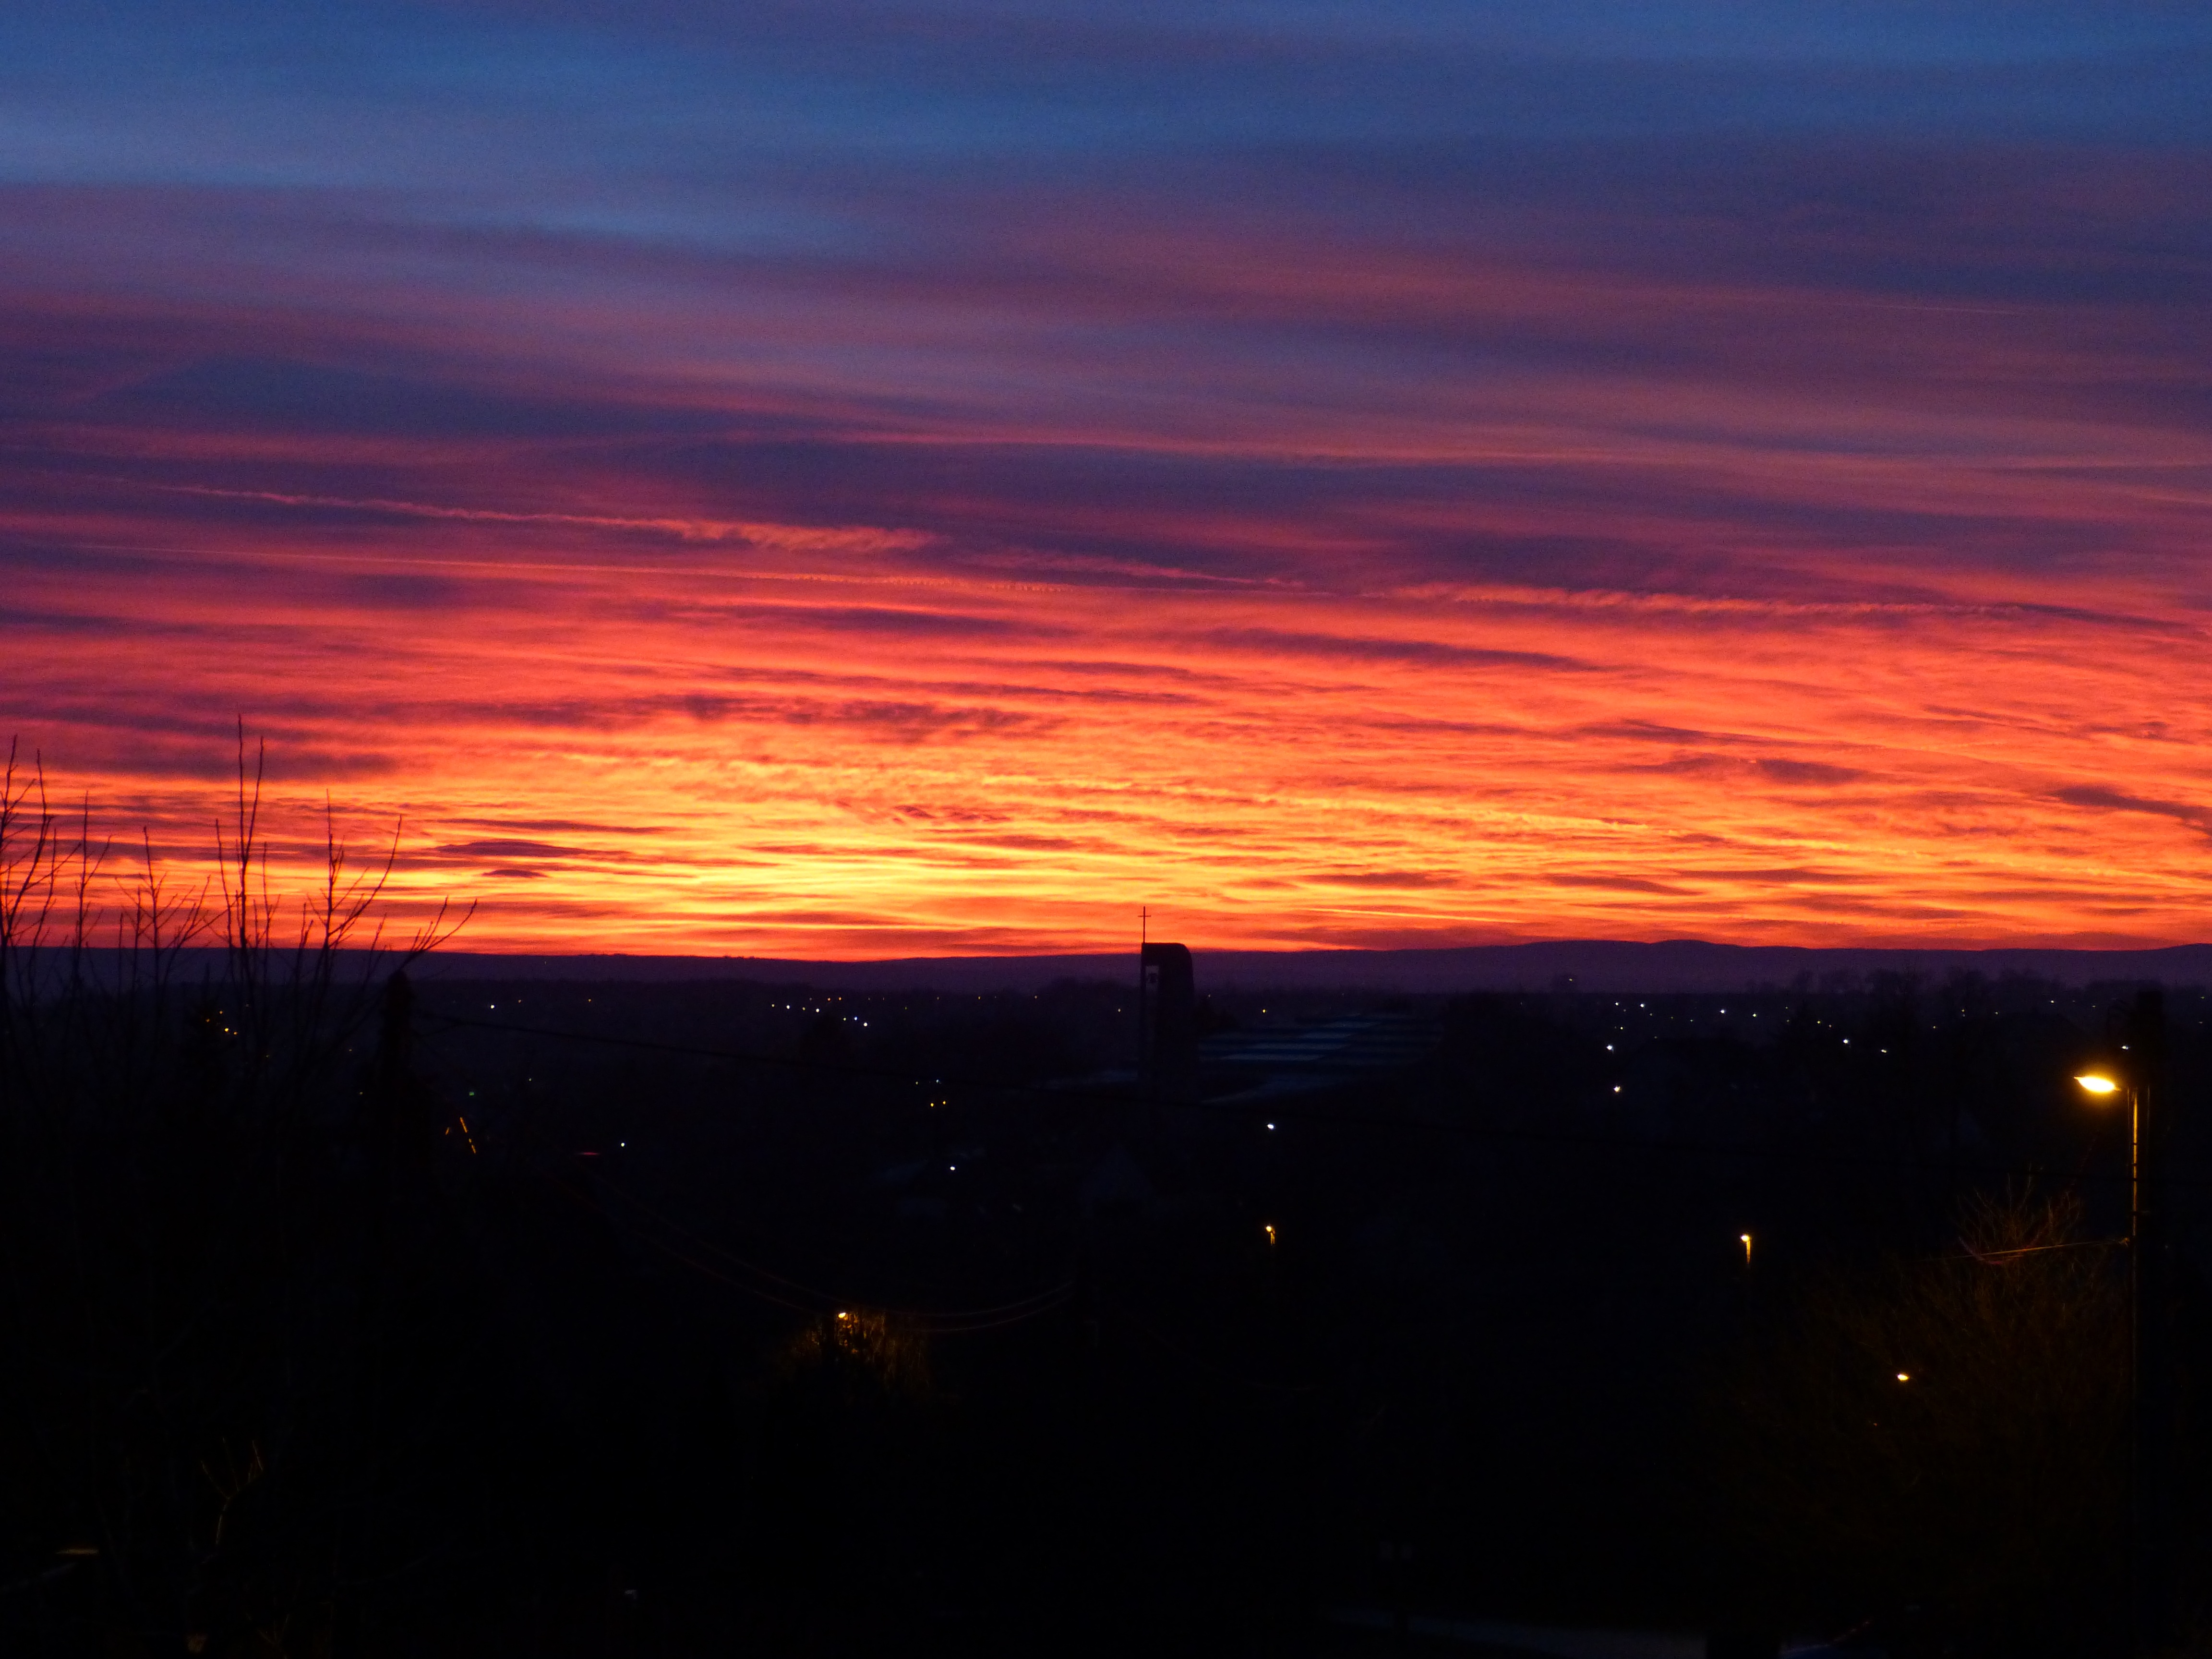
sea, horizon, light, cloud, sky, sun, sunrise, sunset, sunlight, morning, dawn, atmosphere, dusk, evening, orange, in the evening, o, nightfall, afterglow, red sky at morning